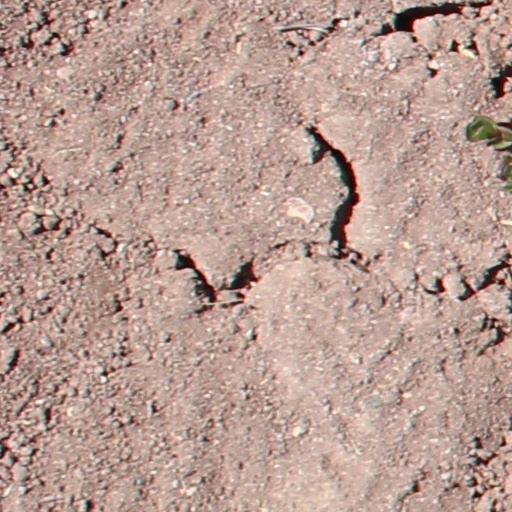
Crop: wheat